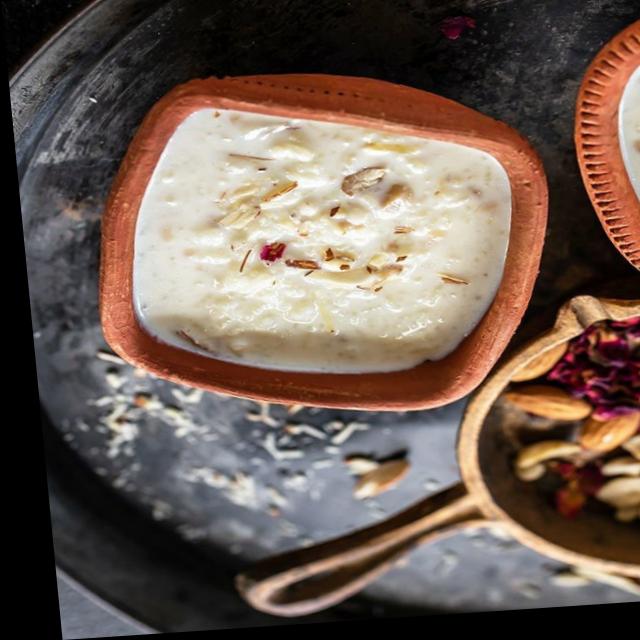
Dish: kheer